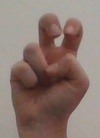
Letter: toot